List of Mississippi River floods

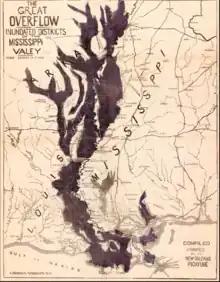

Heavy spring rains caused the Mississippi River to overflow, breaching levees and flooding enormous swathes of the Lower Mississippi Valley. The flooding began in February and only began to recede on May 20. According to the New Orleans "Daily Picayune" of May 3, thirty-one of Louisiana's fifty-three parishes (home to some 375,000 people) were entirely or partially underwater. The "Picayune" also reported that breaches at Hushpakana and Bolivar, Mississippi, had "transformed the Yazoo Valley into an inland lake." Mayor Louis A. Wiltz of New Orleans published a circular on May 30 addressed to "the Mayors of thirty-four large American cities" seeking contributions of cash and provisions for relief efforts. In the circular, the Flood of 1874 was described as the highest on record. It also included the observations of former U.S. Surveyor General for Louisiana William J. McCulloh, who estimated that a total of 12,565,060 acres had been flooded across Louisiana (8,065,000), Mississippi (2,500,000), and Arkansas (2,000,000).